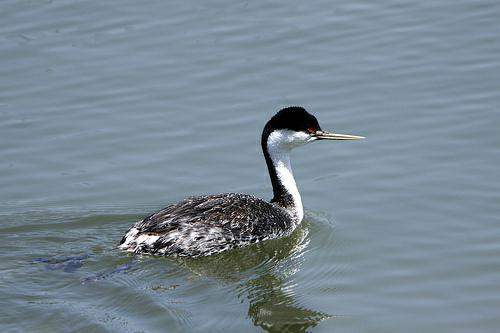
A photo of a western grebe